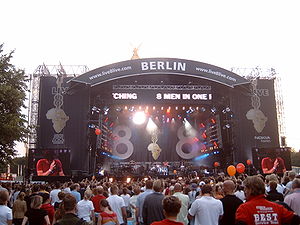
A-ha / Historie
Live i Berlin under Live 8.
a-ha er en norsk pop rock gruppe som blev dannet i 1982 med medlemmerne Magne Furuholmen, Pål Waaktaar - i dag Paul Waaktaar-Savoy og Morten Harket.